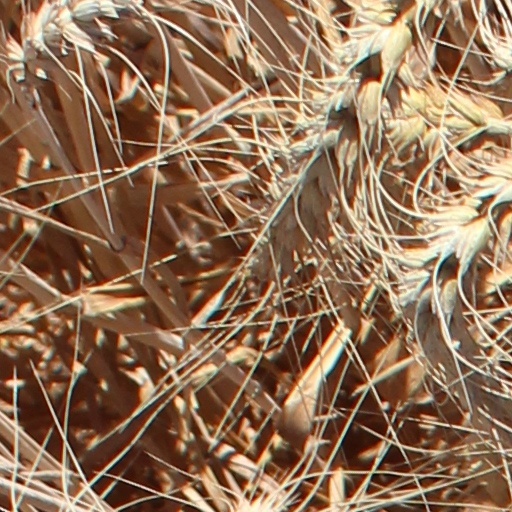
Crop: wheat